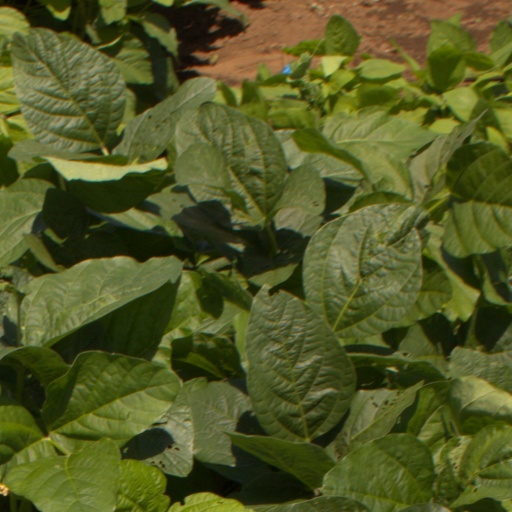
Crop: soybean